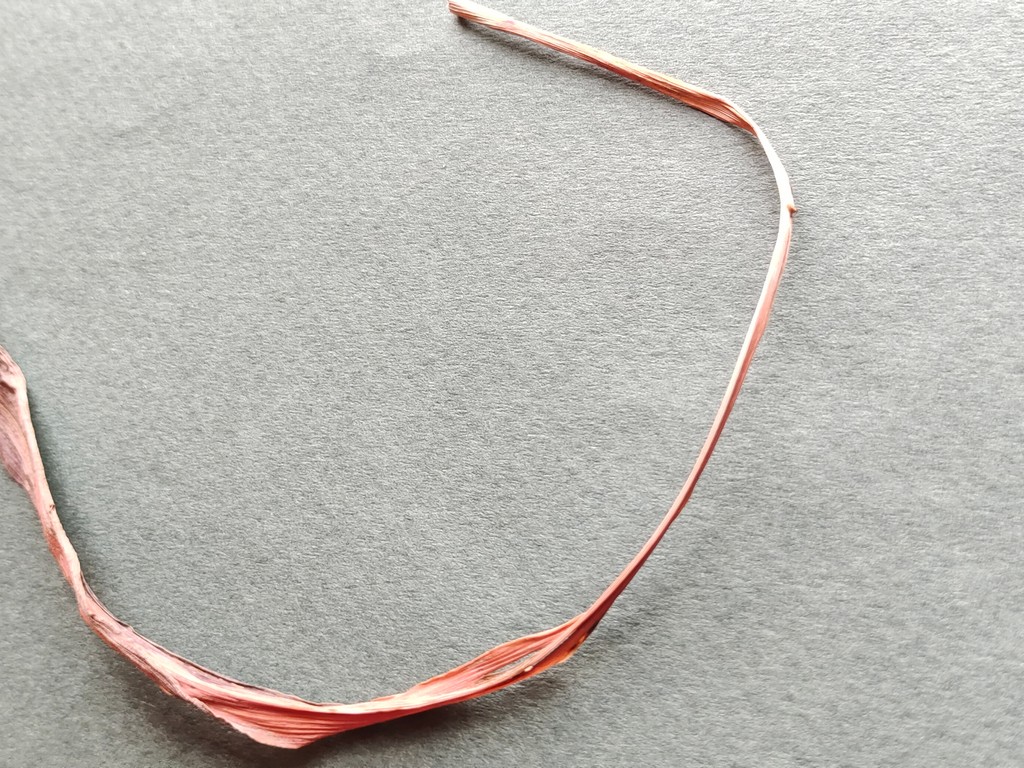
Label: Dried